Guisborough

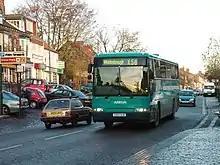
Arriva X56 Bus to Middlesbrough

Primary education is provided at Belmont, Galley Hill, Highcliffe, St Paulinus (Roman Catholic) and Chaloner Primary which is an amalgamation of the previous Park Lane Infants & Northgate Junior School. Laurence Jackson School, situated at the eastern end of the town, is the only secondary school, and doubles as a Specialist Sports College.